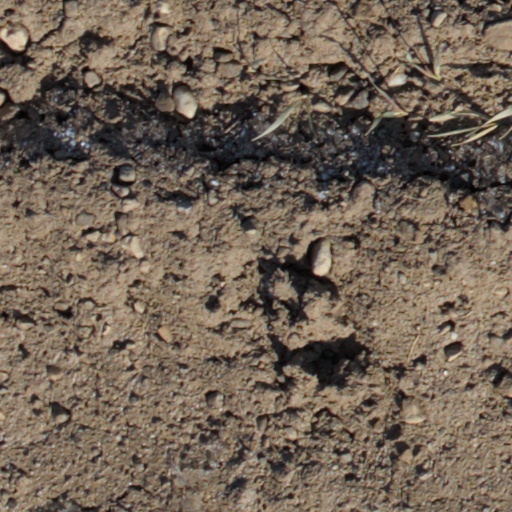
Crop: wheat